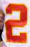
Number: 2